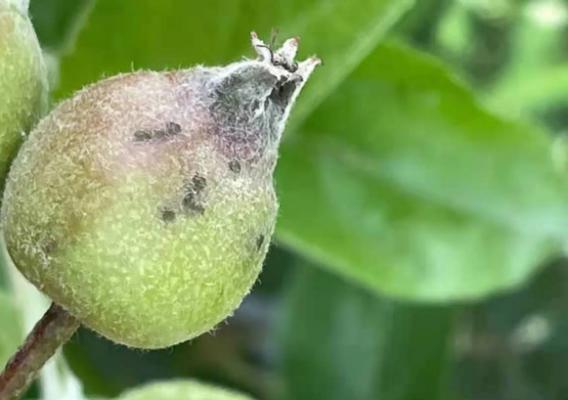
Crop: apple
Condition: scab